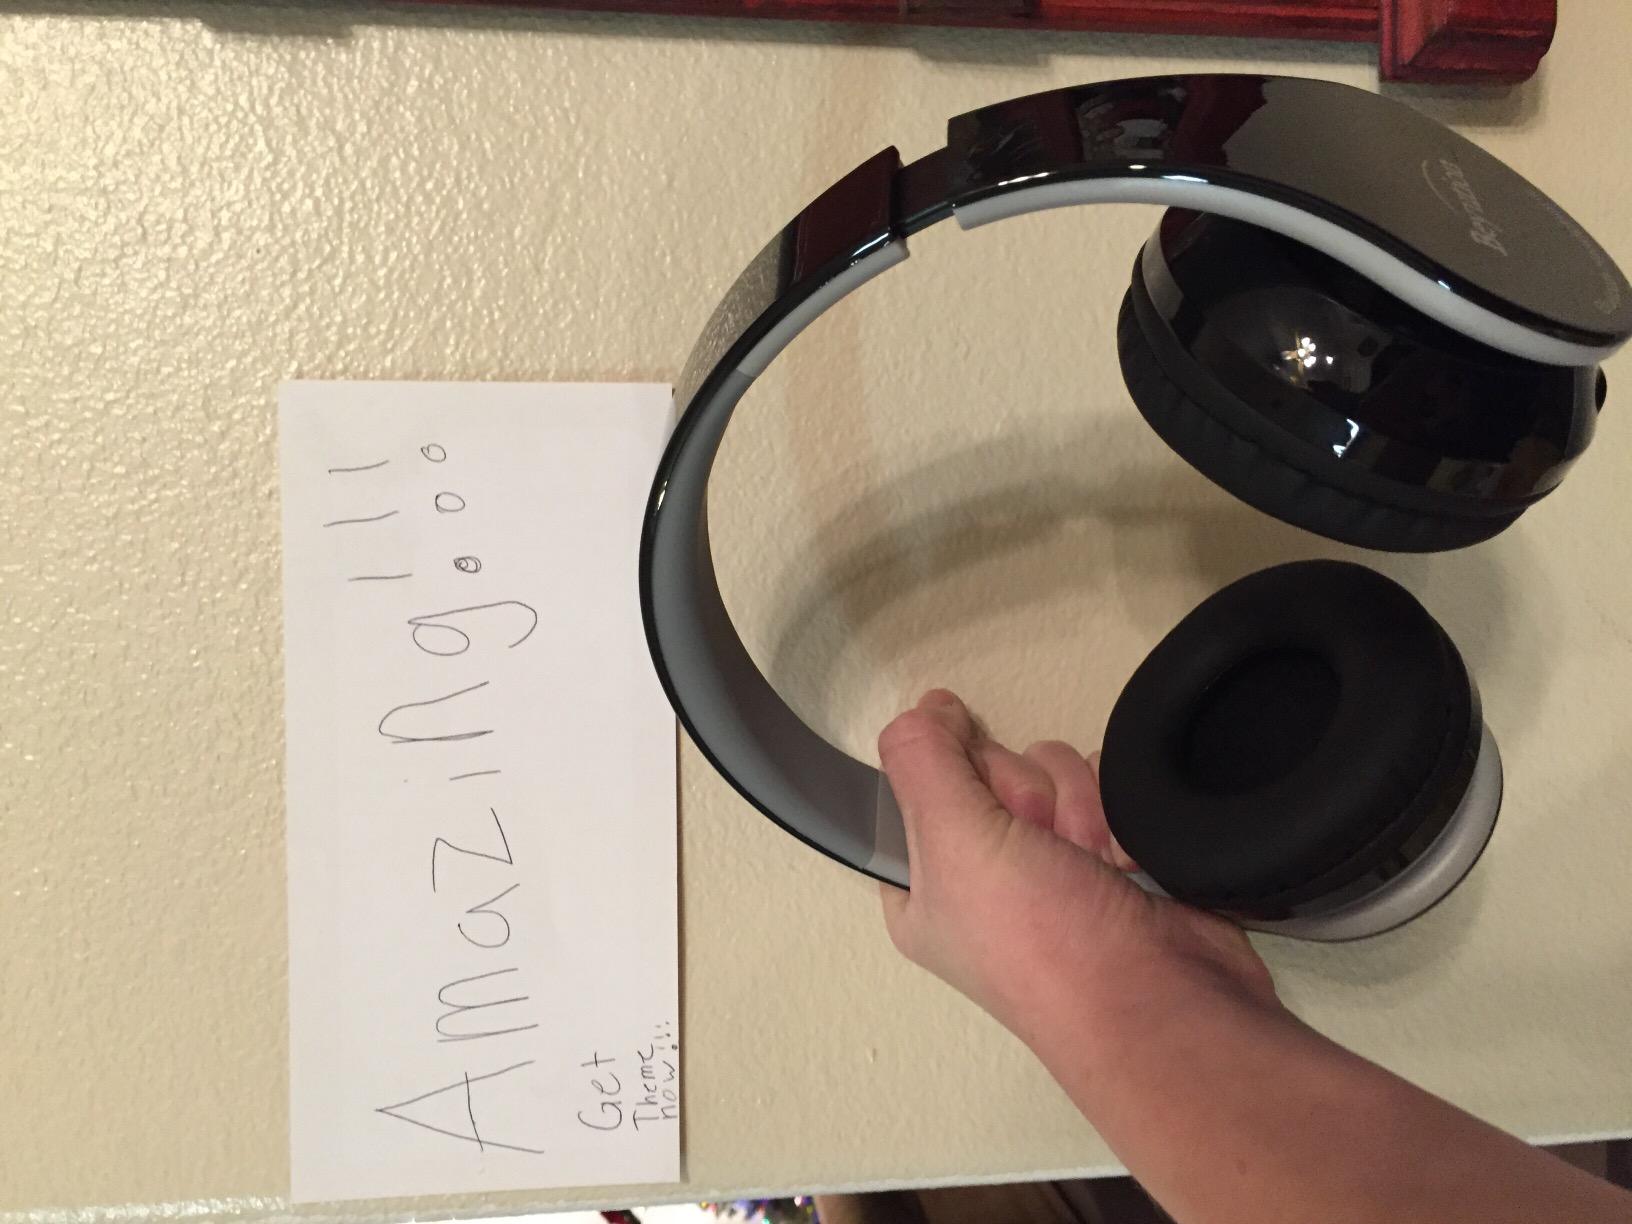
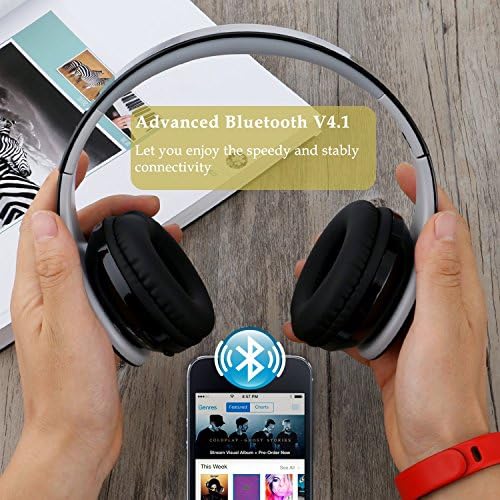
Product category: headphones
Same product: yes